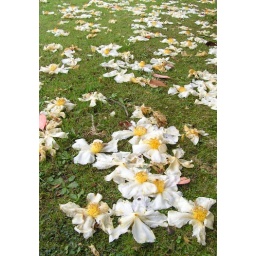
Many more flowers on the ground than in the tree.